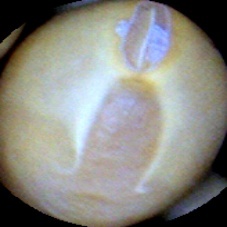
Label: Intact